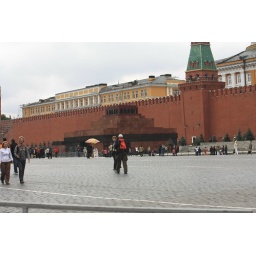
Yup, there it is. That red building against the red wall. Makes it sooo easy to see.